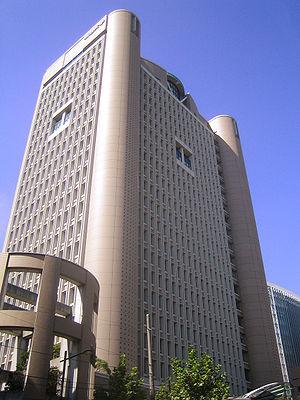
La Meiji University Liberty Tower est un gratte-ciel construit à Tokyo en 1998 et mesurant 119 mètres de hauteur. Elle abrite des locaux de l'université Meiji, l'une des plus prestigieuses universités du Japon.
L'université Meiji, ou meidai en abrégé, est une université privée du Japon. Elle est située dans la partie nord du quartier Kandasurugadai à Tokyo.